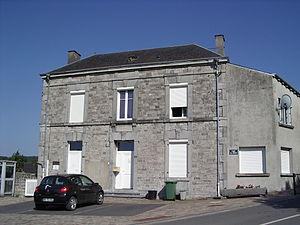
Mairie de Rancennes , commune française, située dans le département des Ardennes de la région Champagne-Ardenne
Rancennes est une commune française, située dans le département des Ardennes en région Grand Est.